Dei Sepolcri

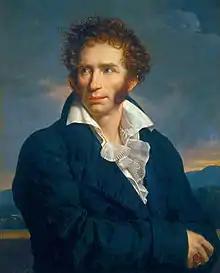
Portrait of Ugo Foscolo by François-Xavier Fabre

"Dei Sepolcri" ("Sepulchres") is a poem written by the Italian poet, Ugo Foscolo, in 1806, and published in 1807. It consists of 295 hendecasyllabic verses. The "carme" (as the author defined it) is dedicated to another poet, Ippolito Pindemonte, with whom Foscolo had been discussing the recent Napoleonic law regarding tombs. Neoclassical in its idiom, but romantic in its compression, depth of feeling, and unexpected changes of direction, it sets the transforming power of the imagination against materialist rationalism in ways that anticipate and bear comparison with Leopardi.